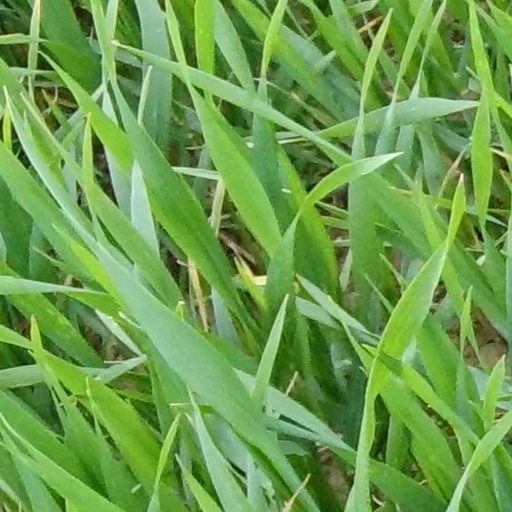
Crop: wheat